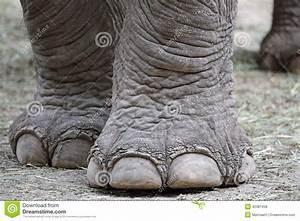
elephant